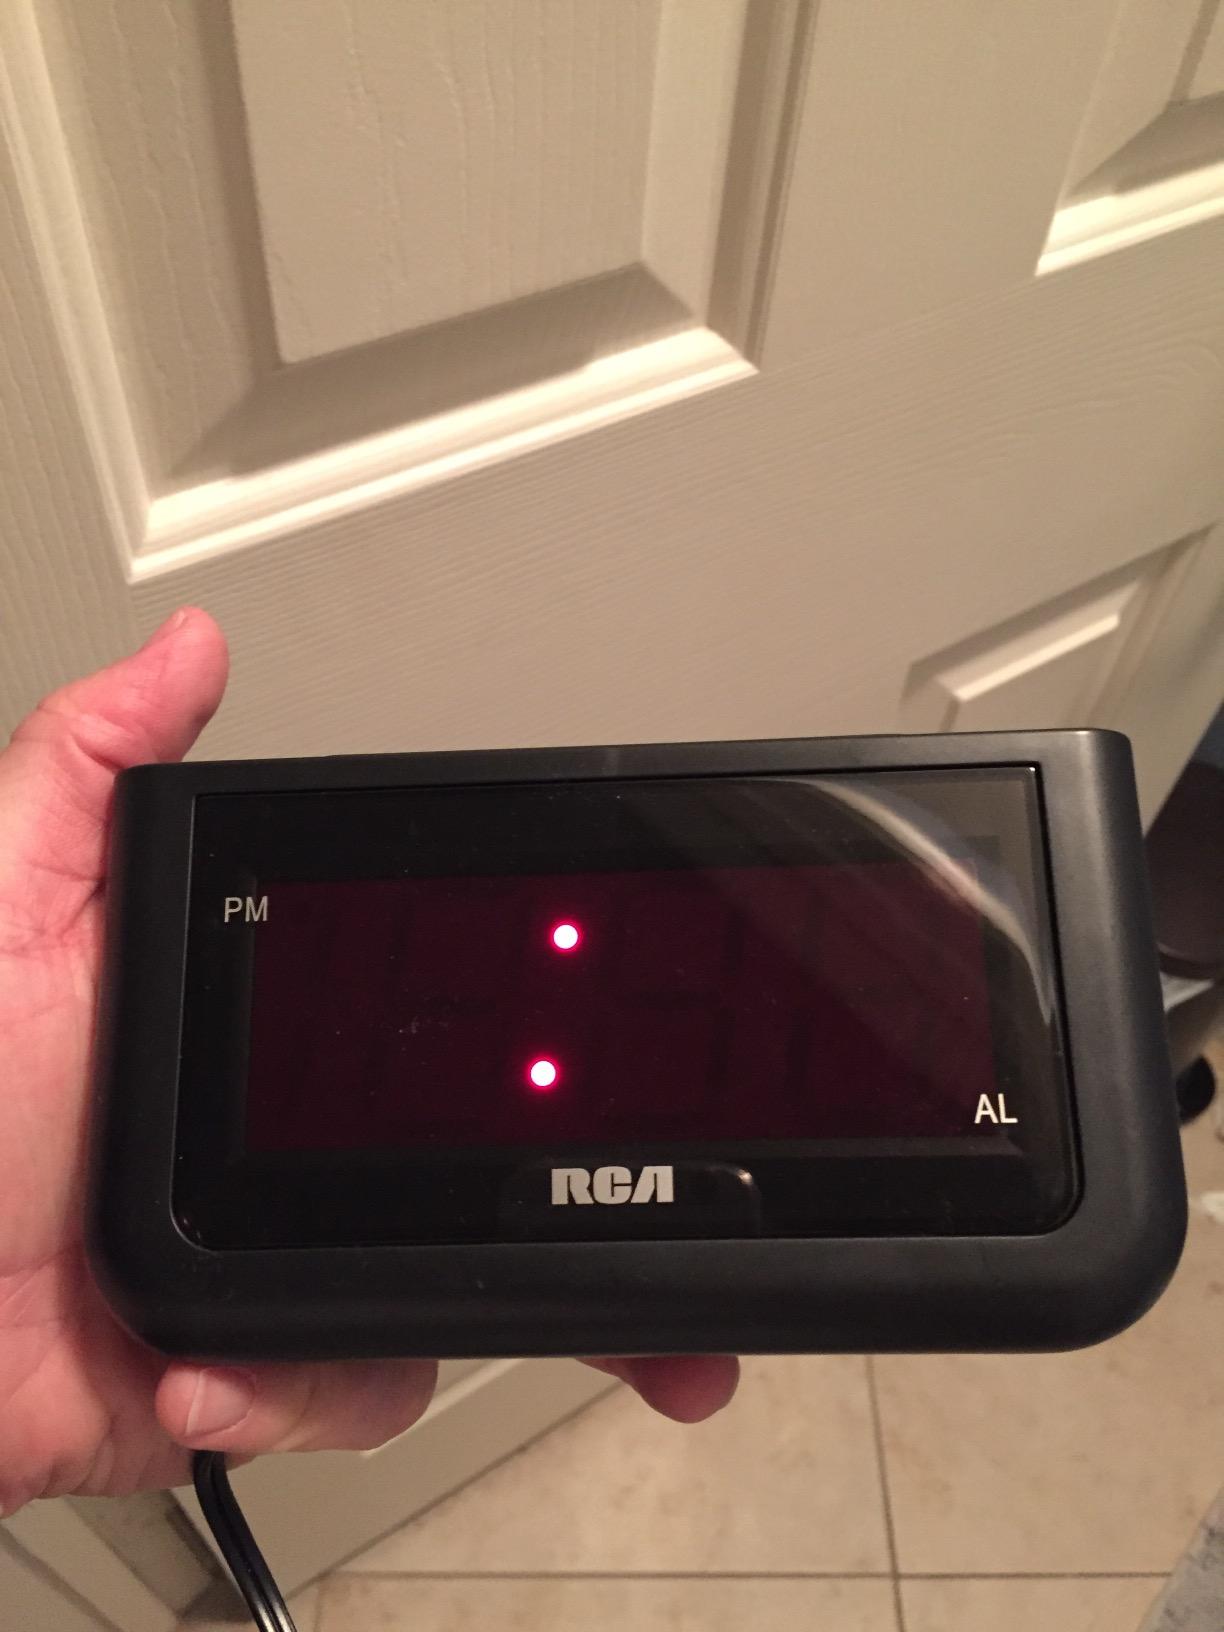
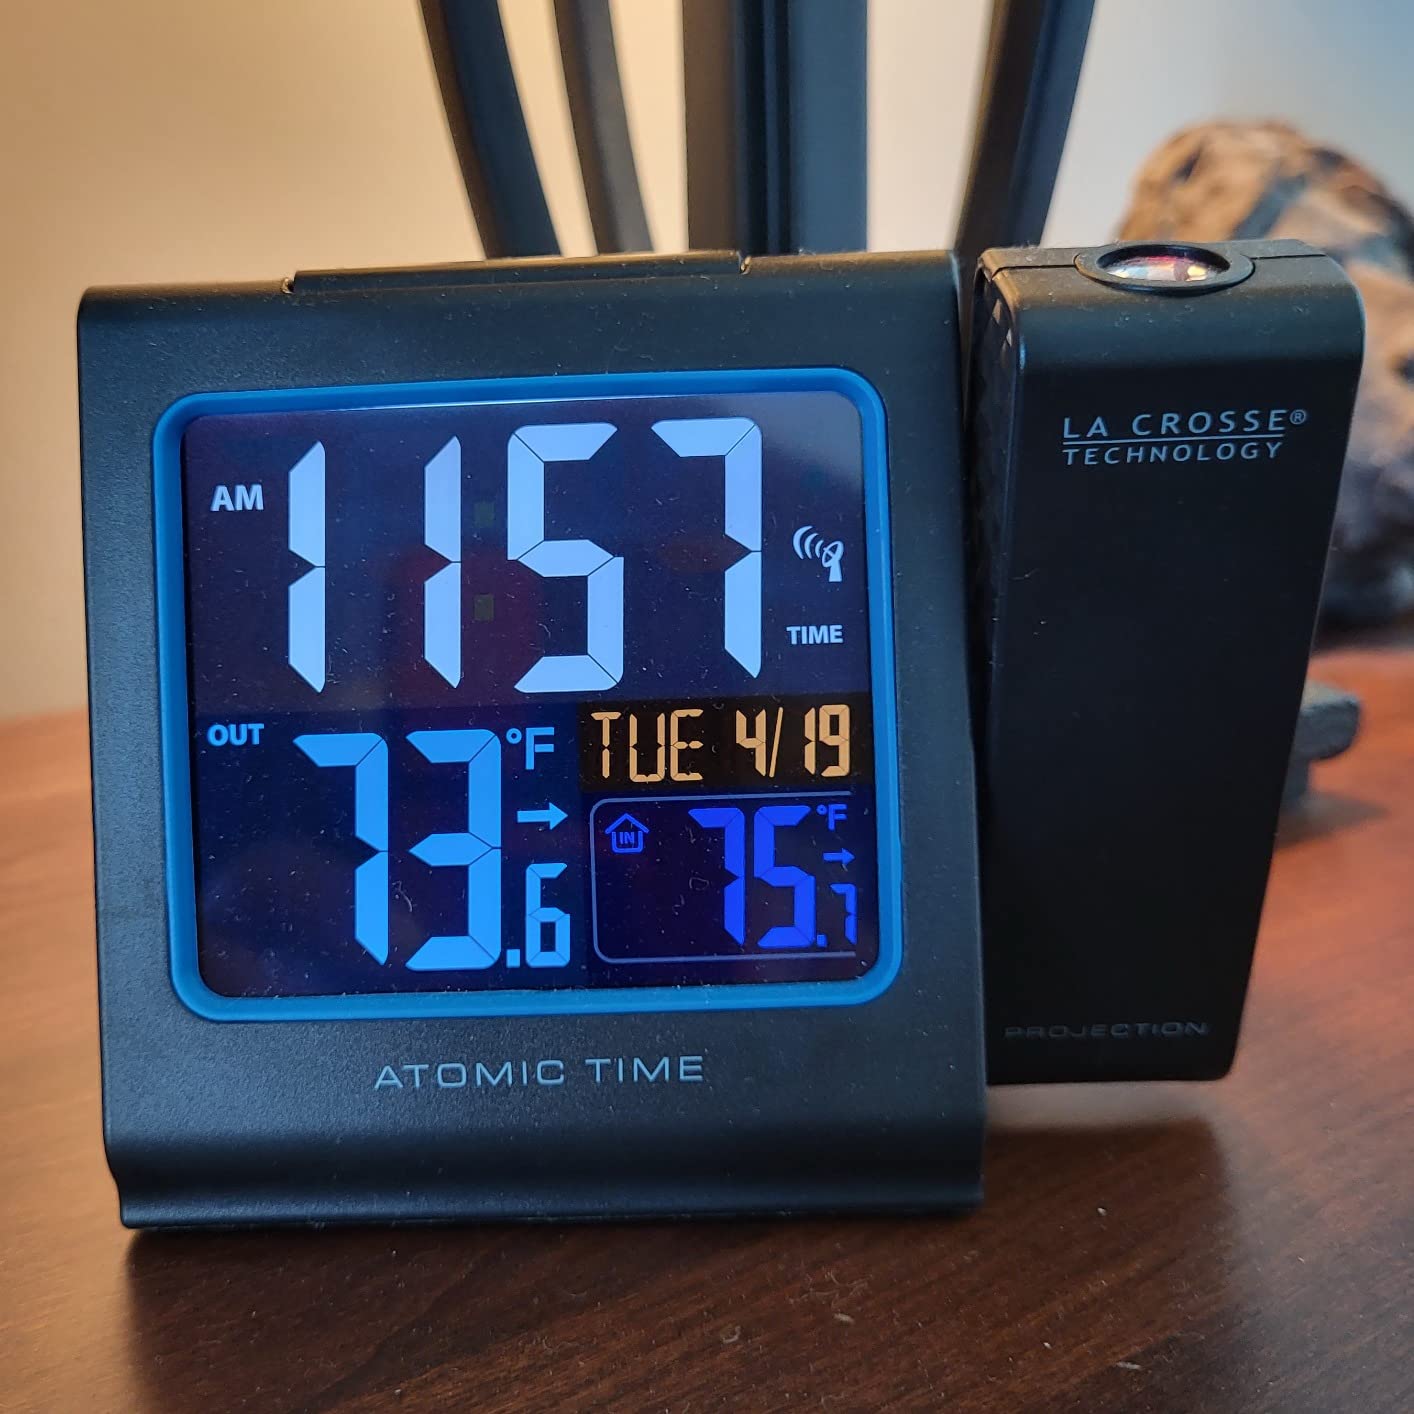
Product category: clock
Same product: no